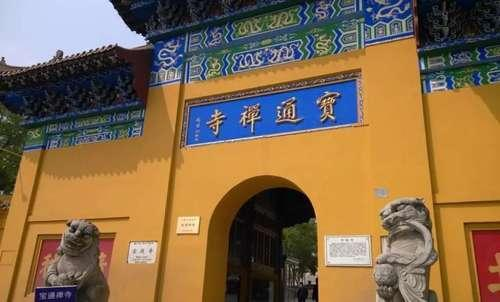
地标名称：宝通禅寺
所在城市：武汉市·武昌区